Scanian Law

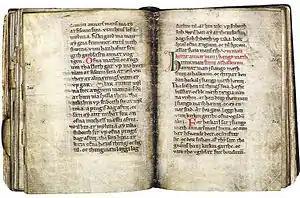
The oldest known vernacular manuscript (B 74) of the Scanian Law and the Scanian Ecclesiastical Law, dated to c. 1250, presently stored at the Royal Library of Sweden, Stockholm.

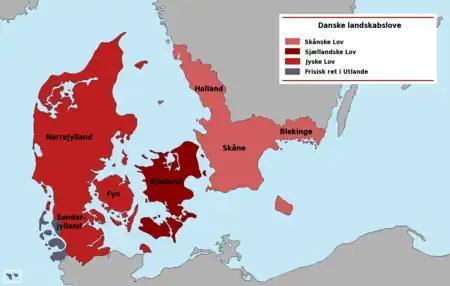
Prior to the adoption of the Danish Code, each "landskab" had its own legal code, except for the Uthlande (in purple) which followed Frisian Law.

Scanian law is the oldest Danish provincial law and one of the first Nordic provincial laws to be written down. It was used in the geographic region of Danish Skåneland, which at the time included Scania, Halland, Blekinge and the island of Bornholm. It was also used for a short period on the island of Zealand. According to some scholars, the Scanian Law was first set down between 1202 and 1216, around the same time it was translated into Latin by the Danish Archbishop Anders Sunesøn.